Nick Moody

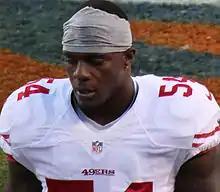
Moody with the San Francisco 49ers in 2014

Nick Moody (born January 29, 1990) is an American former professional football player who was an inside linebacker in the National Football League (NFL). He was selected by the San Francisco 49ers in the sixth round of the 2013 NFL draft. He played college football for the Florida State Seminoles and played safety and linebacker. He was also a member of the Pi Kappa Alpha fraternity.